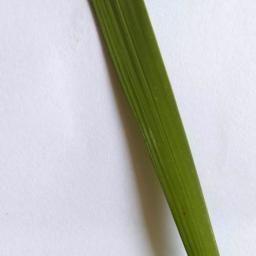
Label: Rice___Brown_Spot